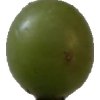
Label: grape